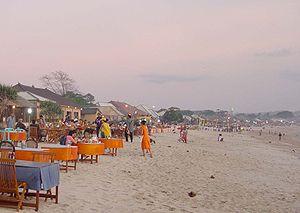
L’Indonésie, en forme longue la république d'Indonésie est un pays transcontinental principalement situé en Asie du Sud-Est. Avec, comptabilisées à ce jour, 13 466 îles, dont 922 habitées, il s'agit du plus grand archipel au monde. Avec une population estimée à 265 millions de personnes, c'est le quatrième pays le plus peuplé au monde et le premier pays à majorité musulmane pour le nombre de croyants. L'Indonésie est une république dont la capitale est Jakarta, et qui doit être transférée dans une nouvelle ville sur l'île de Bornéo à partir de 2024.